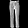
Label: Trouser